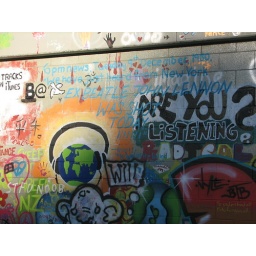
6 August 2007 - The mural on the wall in the car park in Cuba St/Swan St corner.